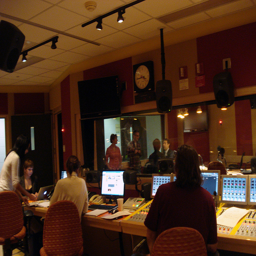
A television control room with computer monitors and control boards.
A work area with workers and many computer monitors.
some people sitting at a table with some laptops and a soundboard
Several people are sitting in a dark casino.
there are many people sitting at a table using a computer